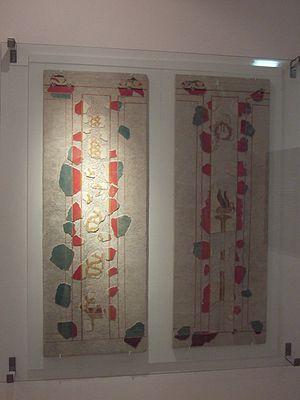
Calatayud est une commune espagnole de la province de Saragosse dans la communauté autonome d'Aragon, chef-lieu du comarque Comunidad de Calatayud.